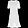
Label: Dress